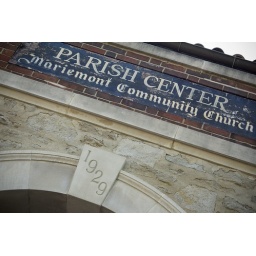
The &amp;quot;Parish Center&amp;quot; sign over the remodeled church building.